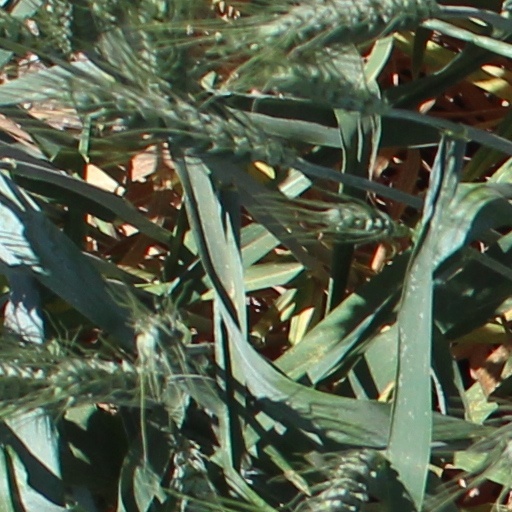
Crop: wheat